Theo Bovens

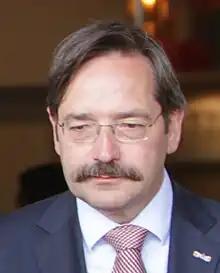
Bovens in 2017

Theodorus Jozef Franciscus Marie "Theo" Bovens (born 1 October 1959) is a Dutch politician who has served as leader of the Christian Democratic Appeal in the Senate since 13 June 2023. He previously served as the King's Commissioner of Limburg from 30 June 2011 until 19 April 2021. He was acting mayor of Enschede from 2 October 2021 until 1 February 2022.